Richard Bradshaw (conductor)

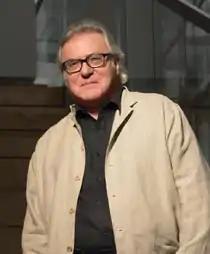

Richard James Bradshaw (26 April 1944 – 15 August 2007) was a British opera conductor and the General Director of the Canadian Opera Company (COC) in Toronto.